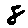
Label: 8